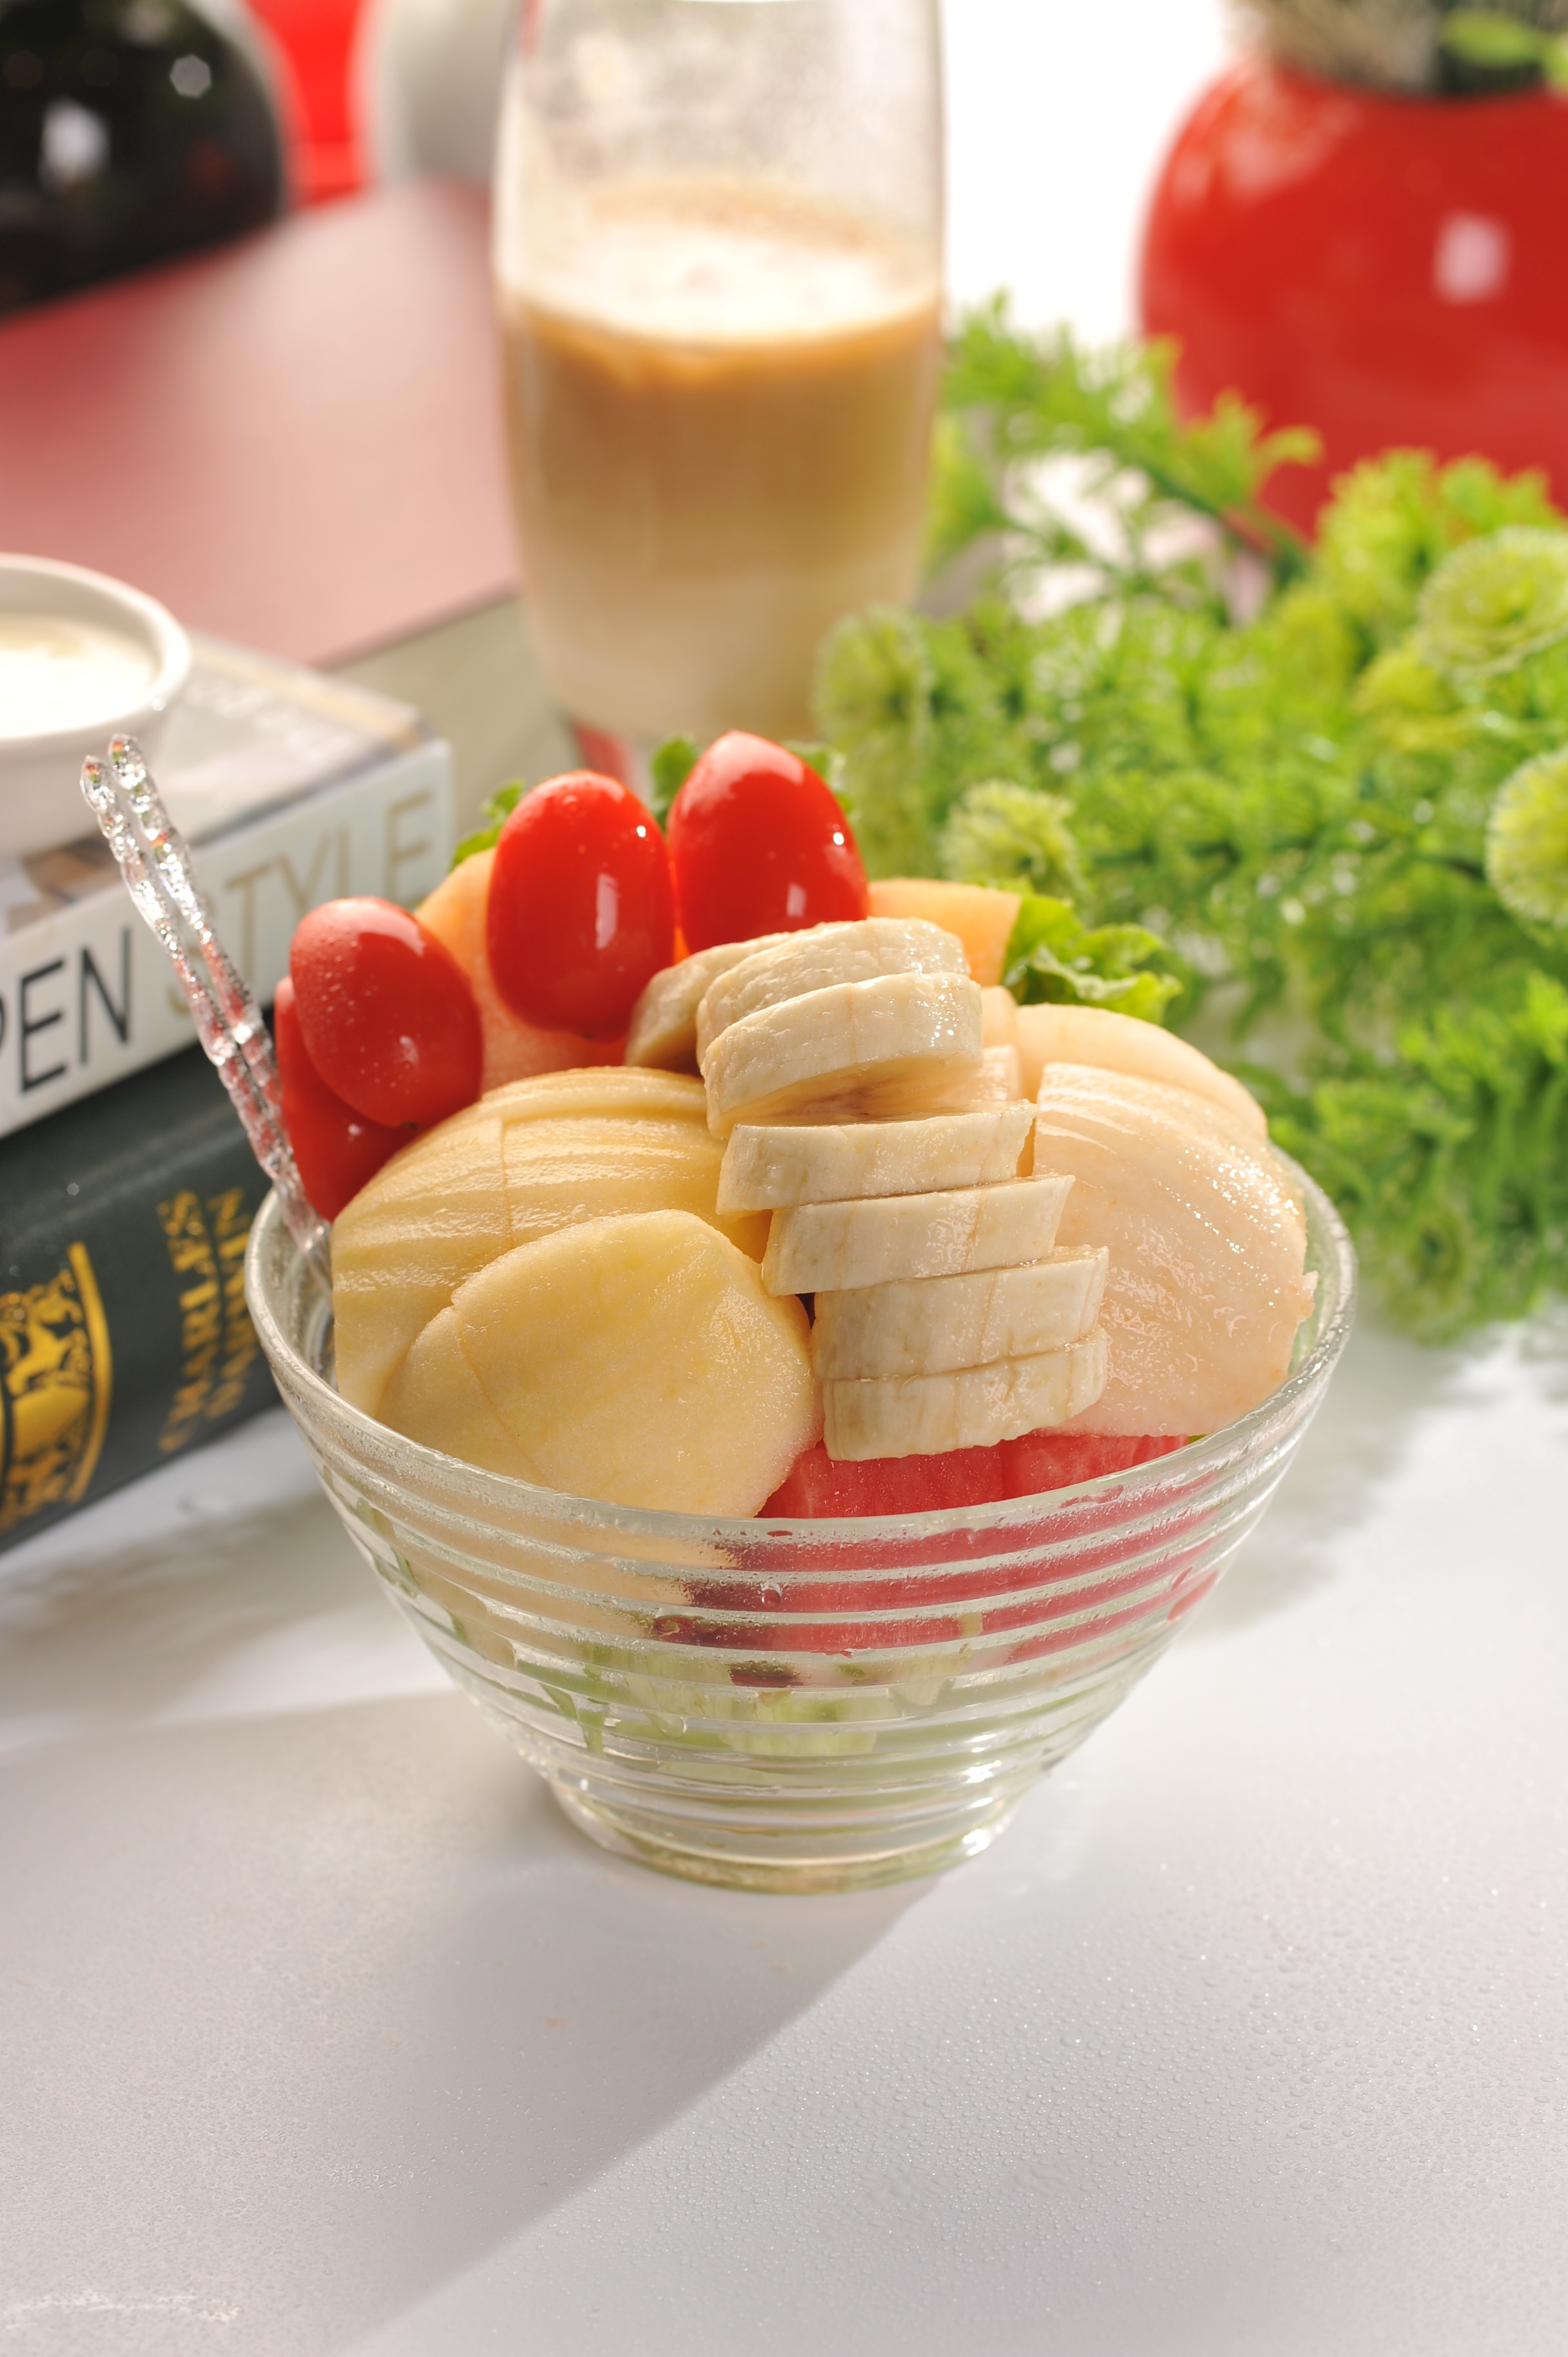
apple, dish, meal, food, produce, banana, breakfast, pear, dessert, watermelon, cuisine, cantaloupe, brunch, dim sum, cut fruit, before a meal of fruit, small tomato